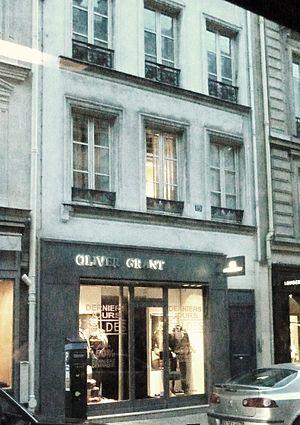
Bâtiment de l'ancien Hôtel du Vieux-Colombier, rue du Vieux-Colombier (Paris), dirigé dans les années 1950 par les peintres français Louis Nallard et Maria Manton et fréquenté par de nombreux peintres, écrivains, musiciens.
Louis Nallard est un peintre non figuratif français de la nouvelle École de Paris né le 17 juin 1918 à Alger et mort le 15 octobre 2016 à Paris.